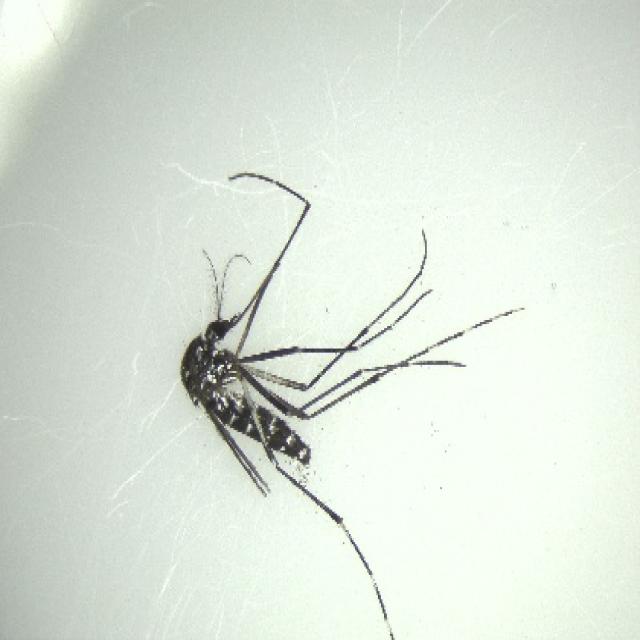
Species: aedes_albopictus